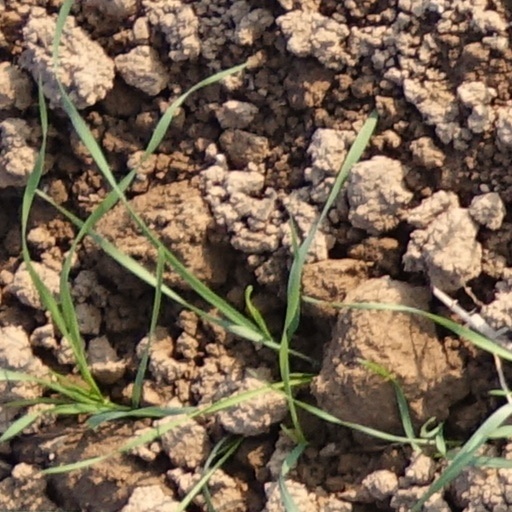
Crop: wheat